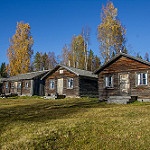
Scene: Outdoor